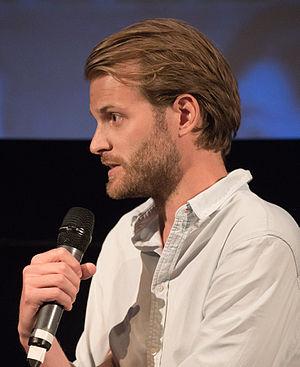
Magnus von Horn est un réalisateur et scénariste suédois, né en 1983 à Göteborg.